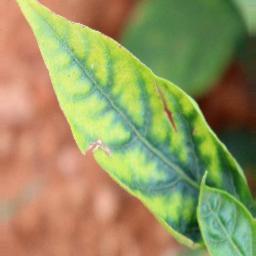
Label: nutritional